Natasha Ngan

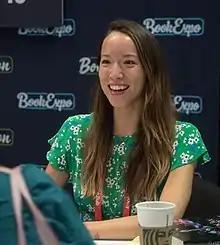
Ngan at the 2019 BookExpo

Natasha Ngan (born 1990) is an English writer of sci-fi and fantasy young adult fiction. She is best known for her "New York Times" bestselling young adult fantasy series "Girls of Paper and Fire".